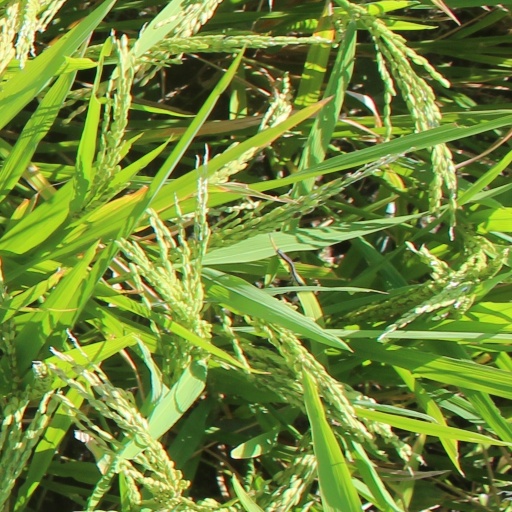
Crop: rice